Johanna Robbins

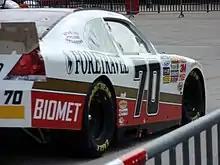
Long's 2012 Nationwide Series car

Long began her transition into NASCAR in 2009 by racing in a variety of series, including ASA Late Model Series, Pro Late Model, and ARCA. In 38 events, she had 27 top ten finishes, 17 top fives and five wins. Long ended 2009 by winning the pole position in the Snowball Derby, one of the few late model races in the off-season, which features drivers from around the United States.